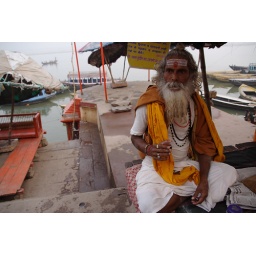
Commission for Yogic Chai.December 2008. A yogi enjoys a cup of tea beside the river Ganga.